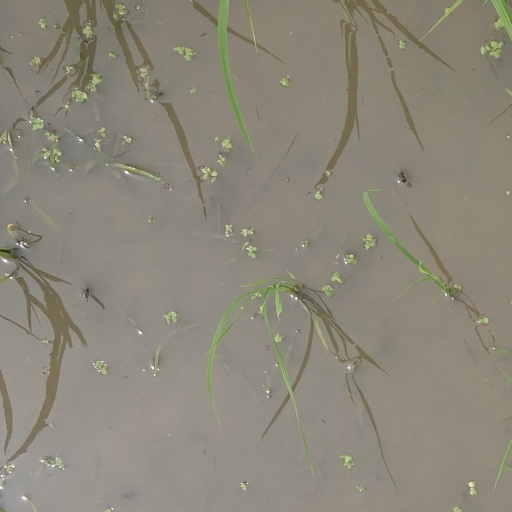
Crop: rice